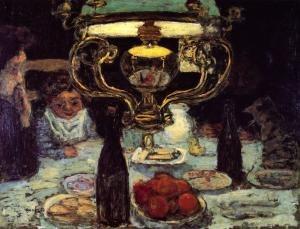
Pierre Bonnard, né le 3 octobre 1867 à Fontenay-aux-Roses et mort le 23 janvier 1947 au Cannet, est un peintre, décorateur, illustrateur, lithographe, graveur et sculpteur français.